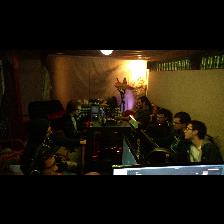
Label: Human